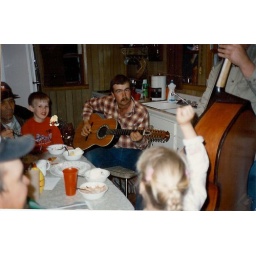
guitar in sd kitchen